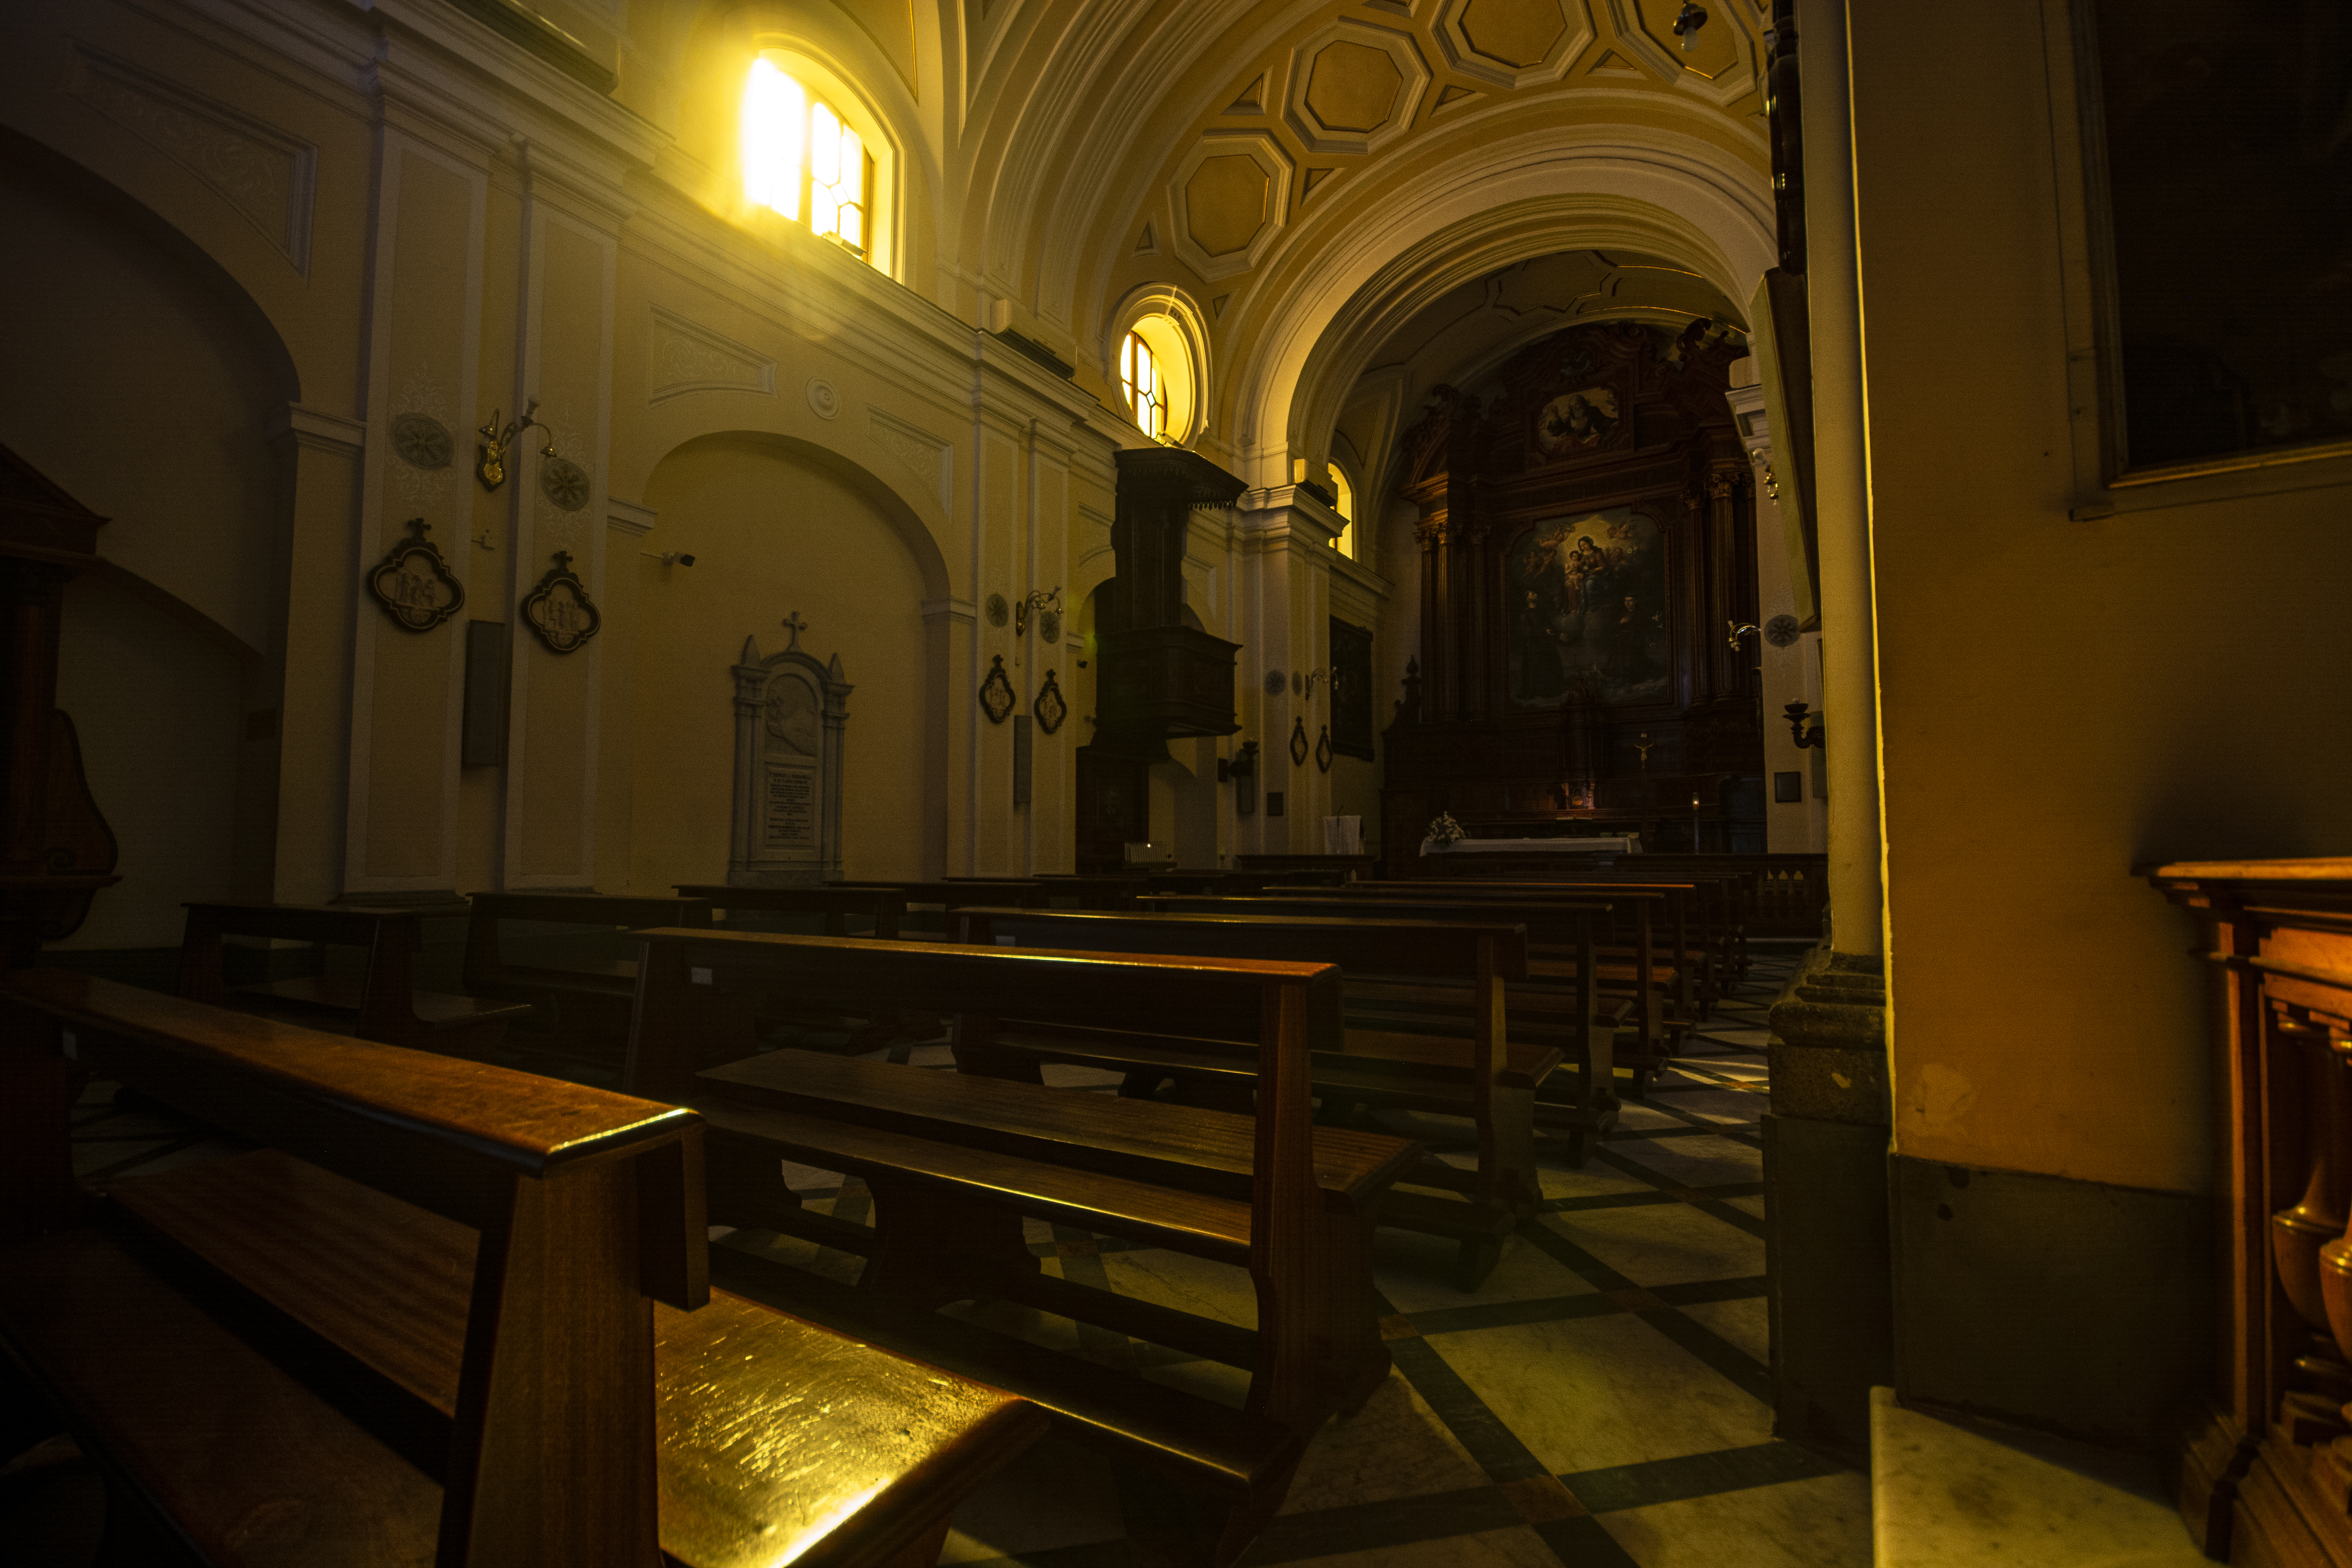
sorrento, italy, summer, coast, sea, vacation, church, interior design, window, building, wood, bench, chapel, darkness, religious institute, arch, stool, symmetry, holy places, crypt, art, arcade, medieval architecture, event, ceiling, place of worship, glass, parish, room, vault, byzantine architecture, hall, picture frame, convent, aisle, bar stool, night, temple, gothic architecture, history, altar, cathedral, tourist attraction, light fixture